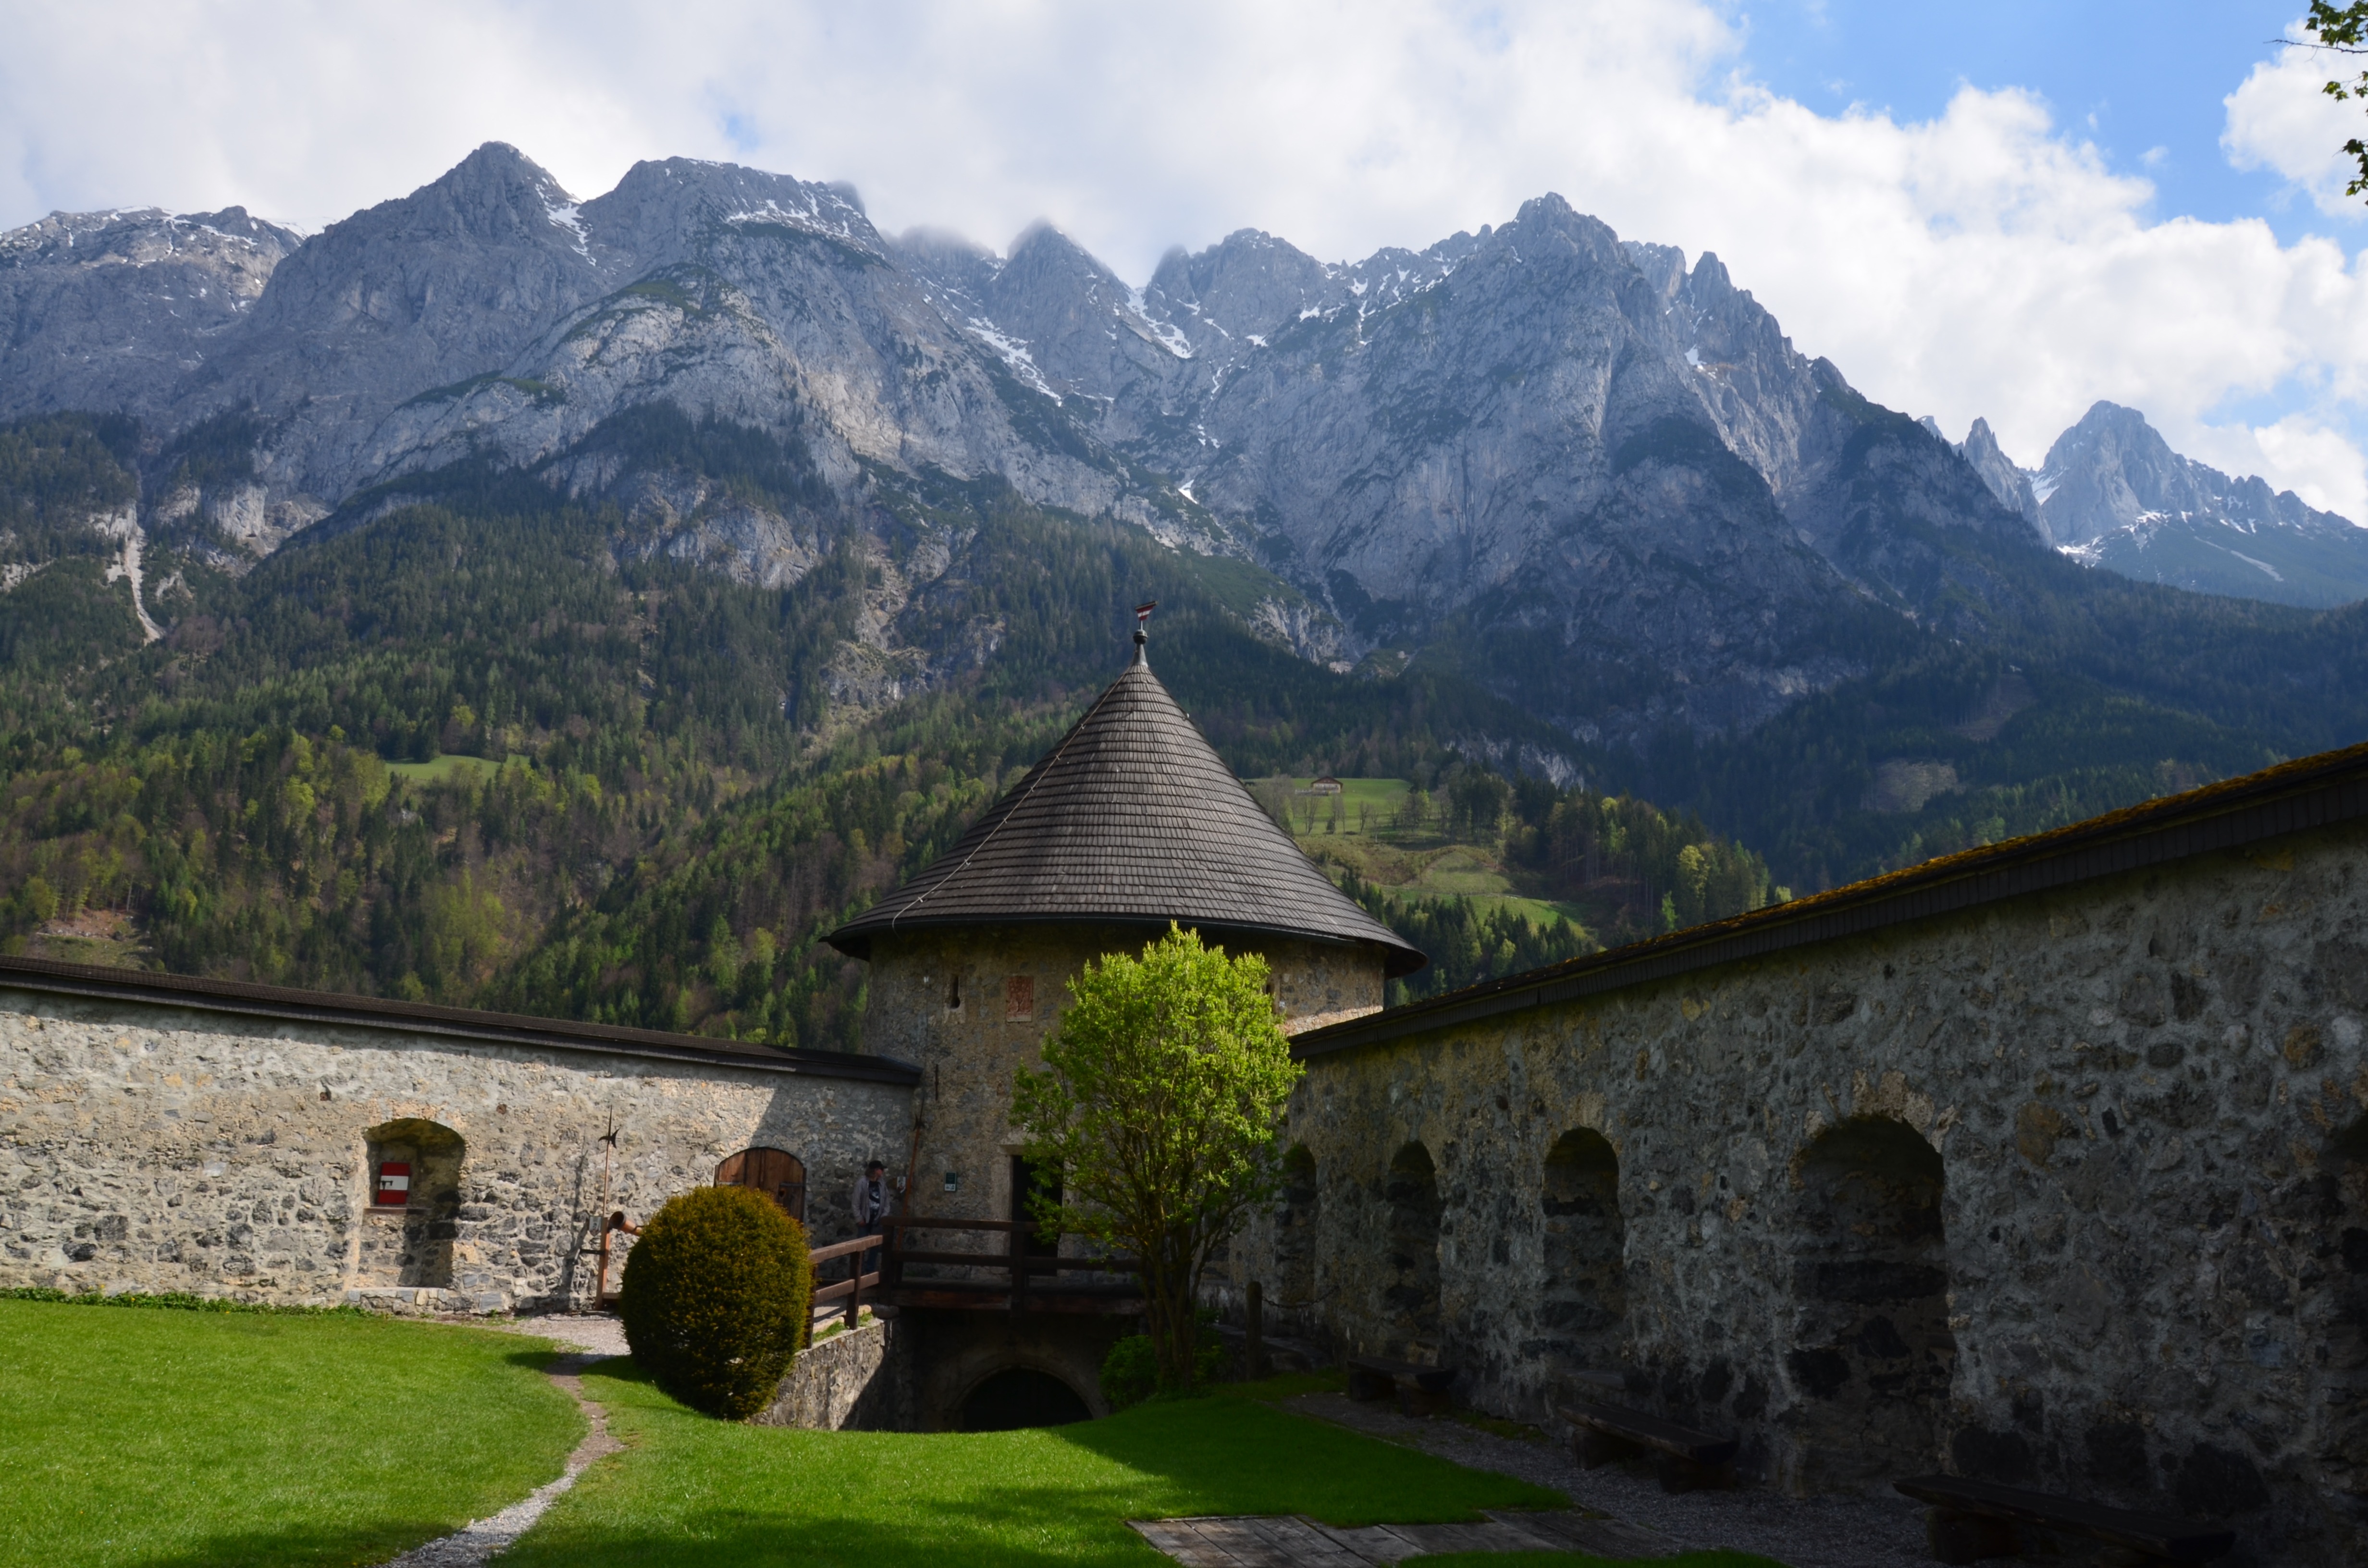
landscape, mountain, wall, valley, mountain range, village, castle, highland, places of interest, fortress, towers, alps, monastery, estate, rural area, mountainous landforms